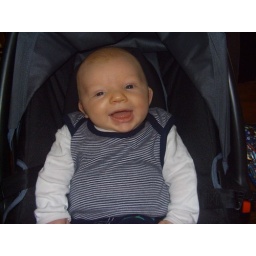
Jude loves going in his car seat because it means he's going out!